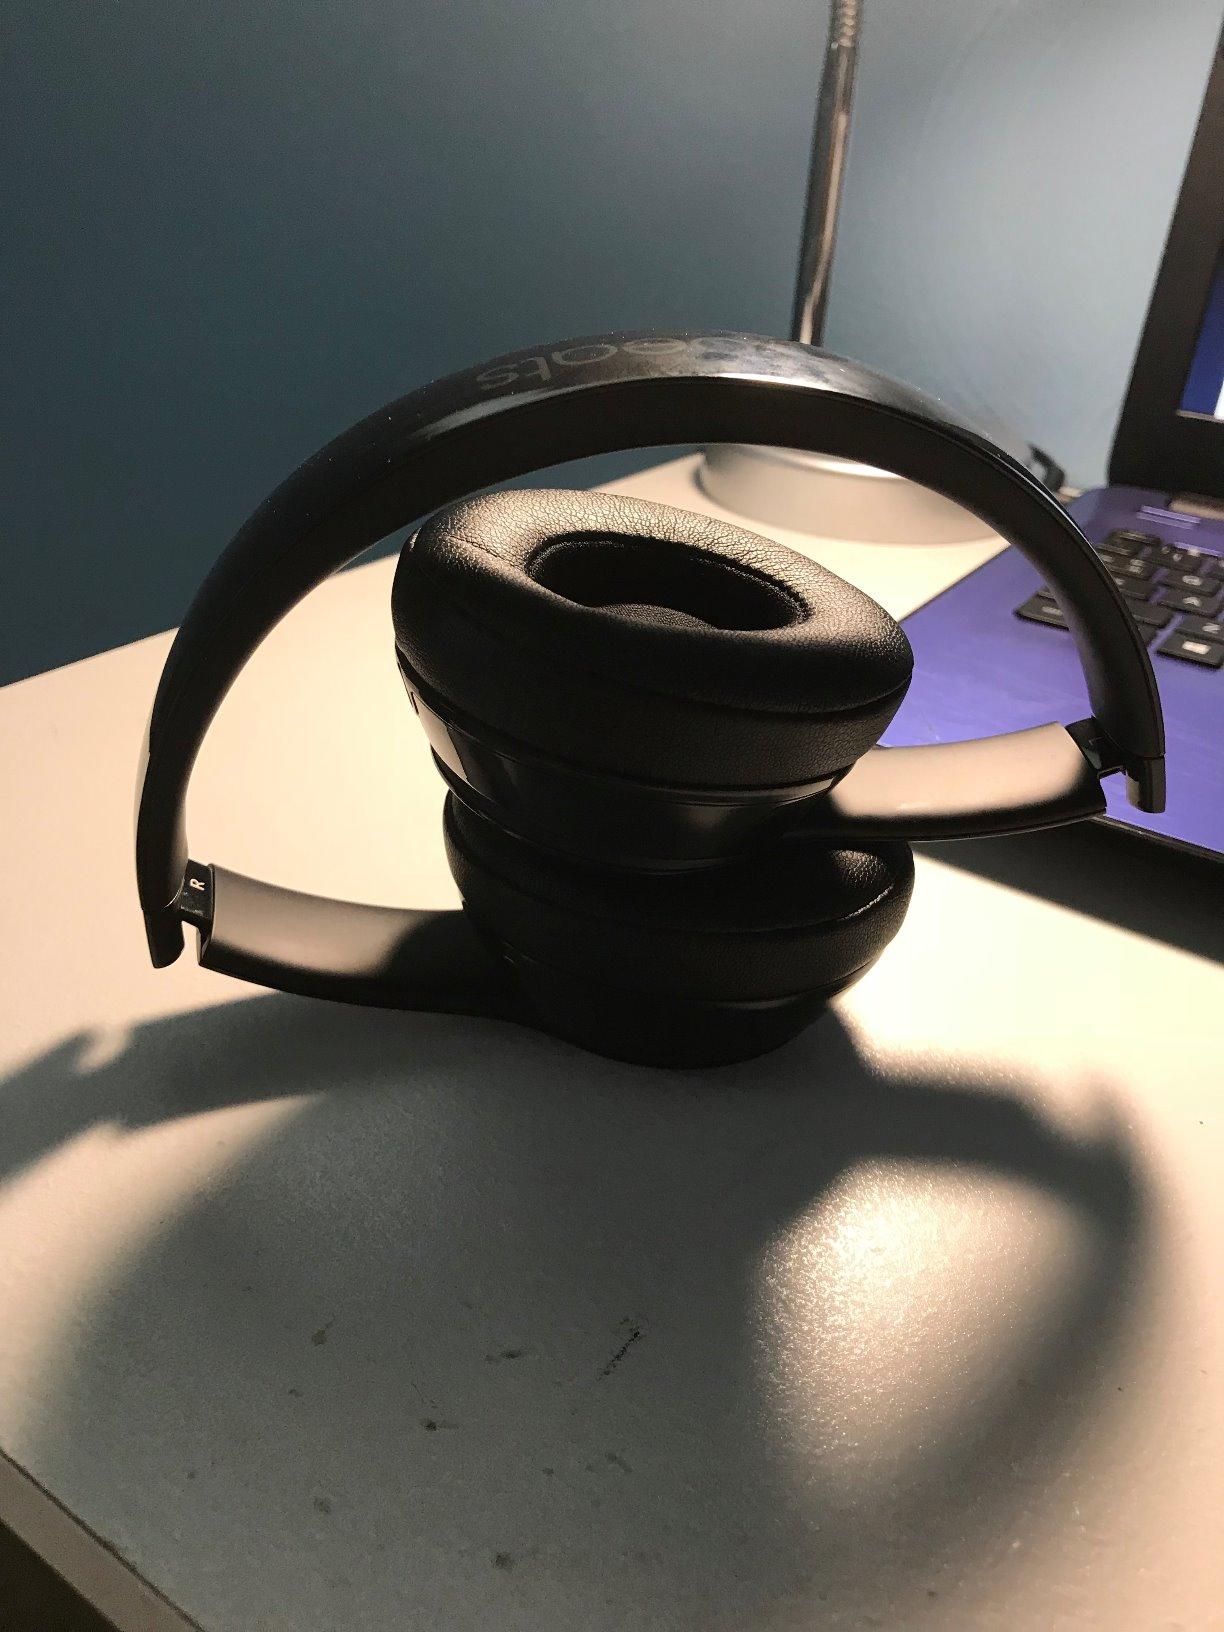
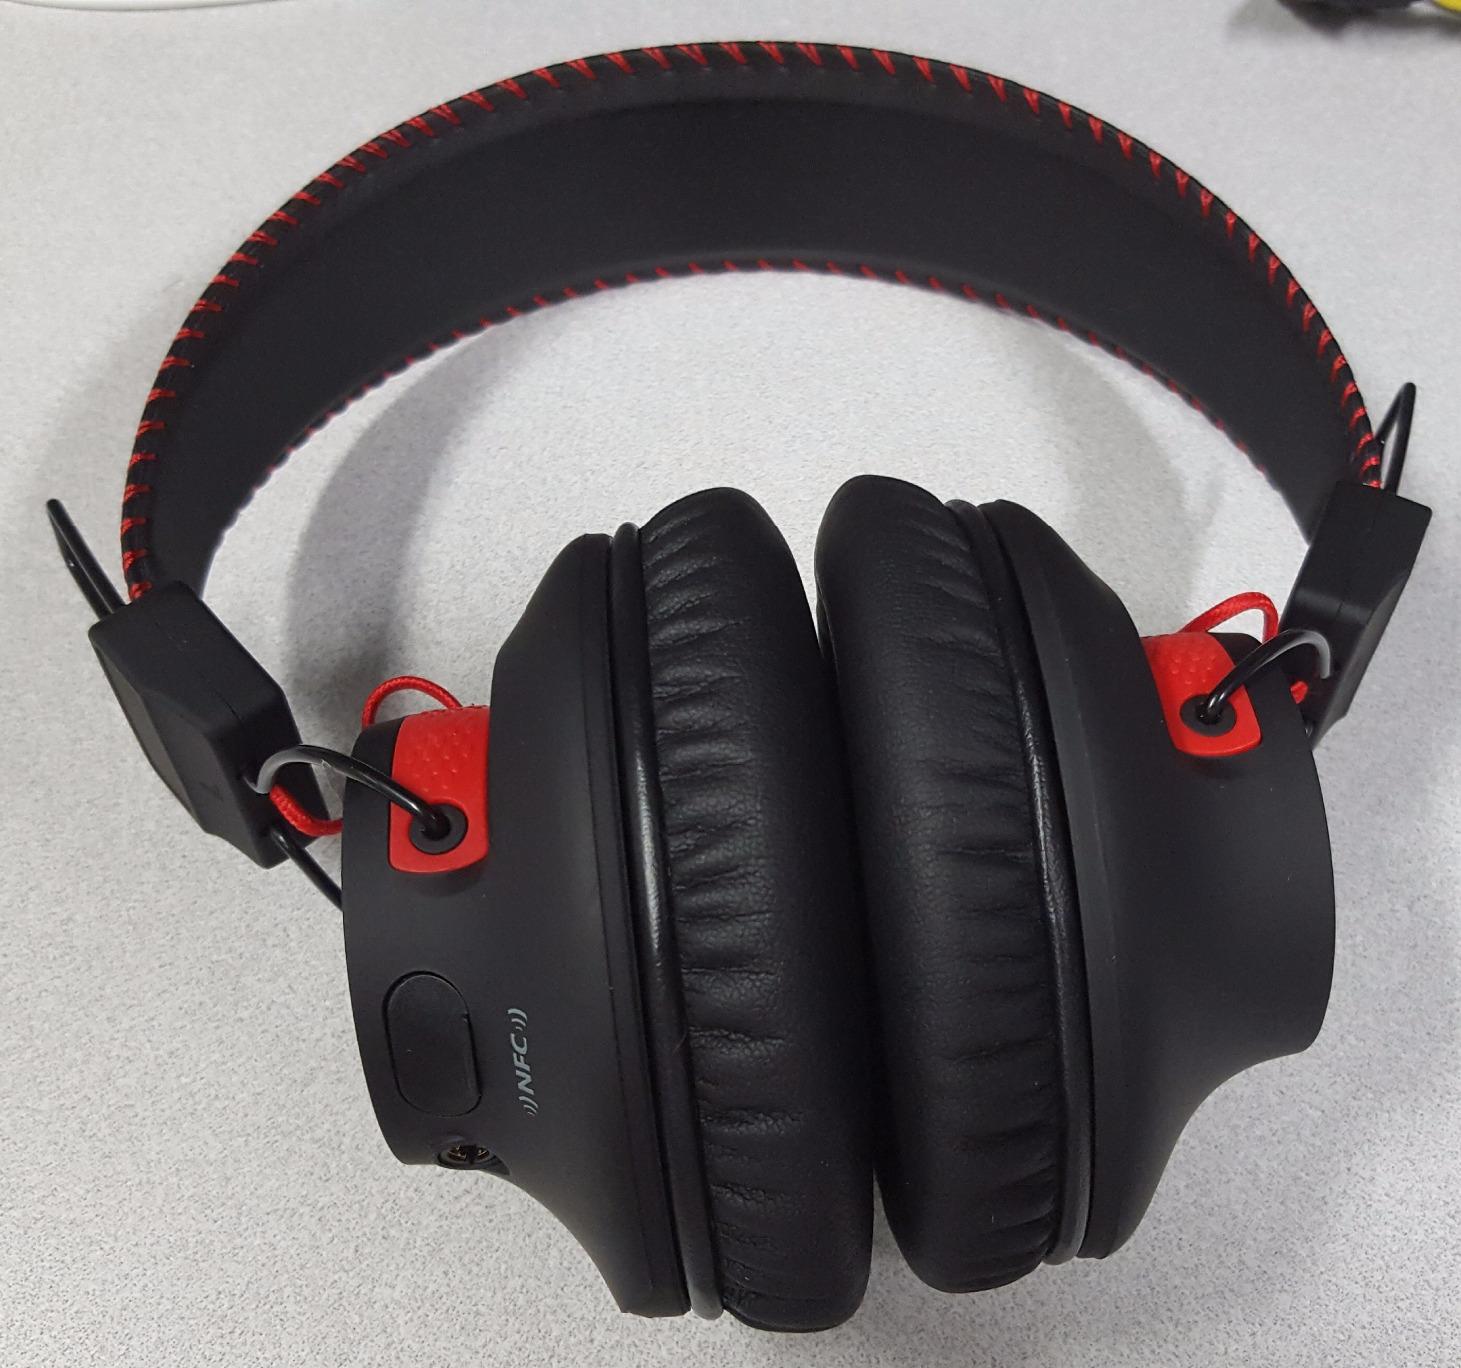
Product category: headphones
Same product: no